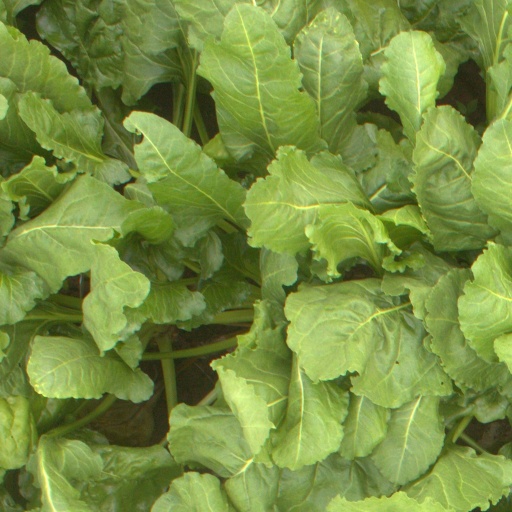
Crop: sugar beet